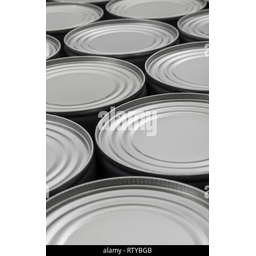
Label: metal